St. Louis Coliseum

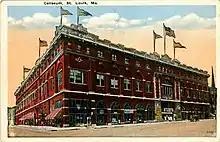
The St. Louis Coliseum

The closing of the 1904 World's Fair left the city without a convention center for three years. A group of businessmen led by attorney Guy Golterman assembled $450,000 in private funding, and built the Coliseum at Washington and Jefferson Avenues. It was designed by Frederick C. Bonsack and occupied a full block. When the cornerstone was laid on August 22, 1908, it was claimed the building would be the largest public building in the United States. It replaced the St. Louis Exposition and Music Hall as the city's main convention and big entertainment center.